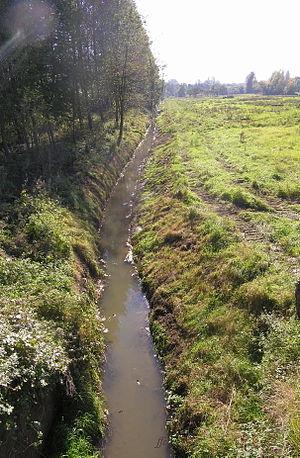
La Herck est une rivière de Belgique, se jetant dans le Démer à Halen, et un sous-affluent de l'Escaut par la Dyle et le Rupel.